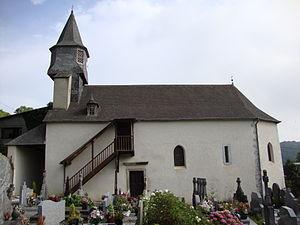
Ossas-Suhare est une commune française située dans le département des Pyrénées-Atlantiques, en région Nouvelle-Aquitaine.
Ossas est une ancienne commune française du département des Pyrénées-Atlantiques. Le 14 juin 1845, la commune fusionne avec Suhare pour former la nouvelle commune d'Ossas-Suhare.